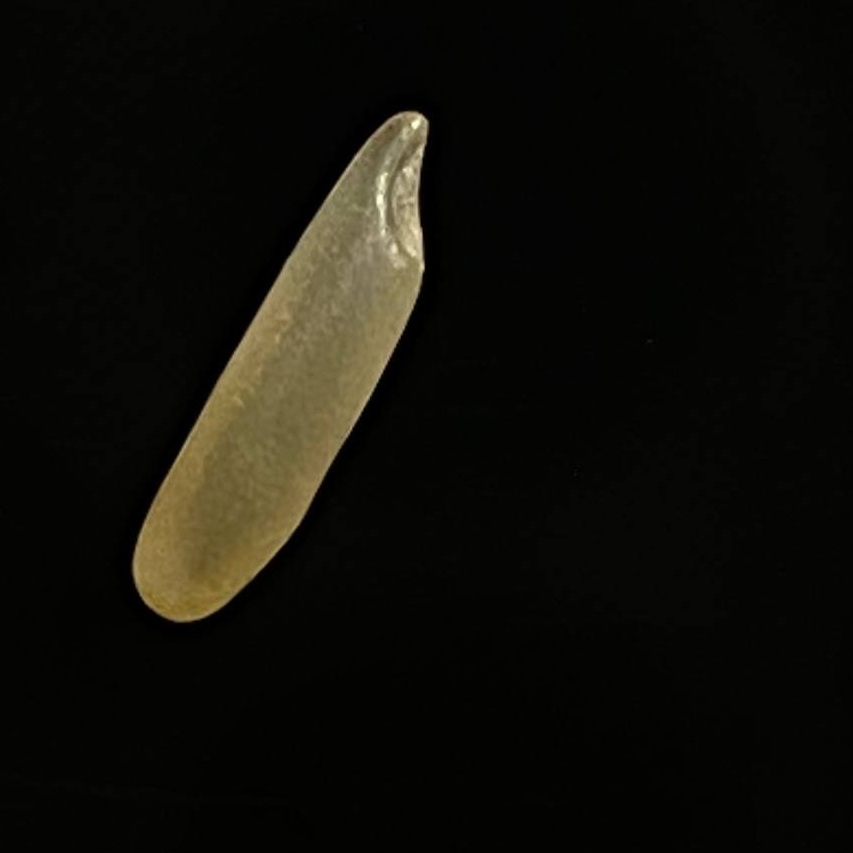
Rice variety: Bashmoti